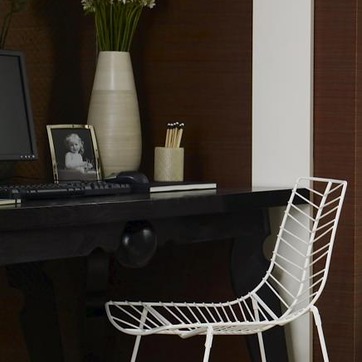
Material: paper